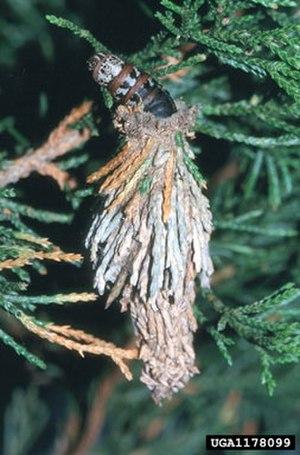
Les Psychidae sont une famille de lépidoptères appelés communément psychés. Les chenilles de Psychidae construisent un fourreau de soie et d'éléments prélevés dans l'environnement. Chez de nombreuses espèces, la femelle est aptère, et est de fait difficile à identifier avec précision.